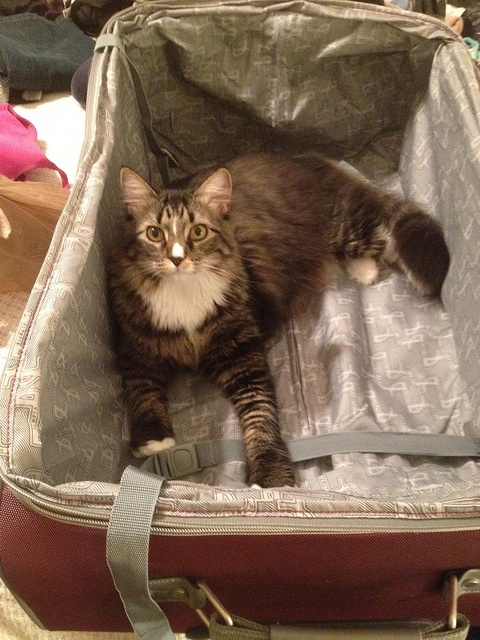
A cat is sitting inside of a suitcase.
The cat isw getting comfortable in the suitcase.
A cat looks out of a suitcase laying on a flat surface.
a cat laying in an open luggage bag
the small cat is sitting inside a suitcase